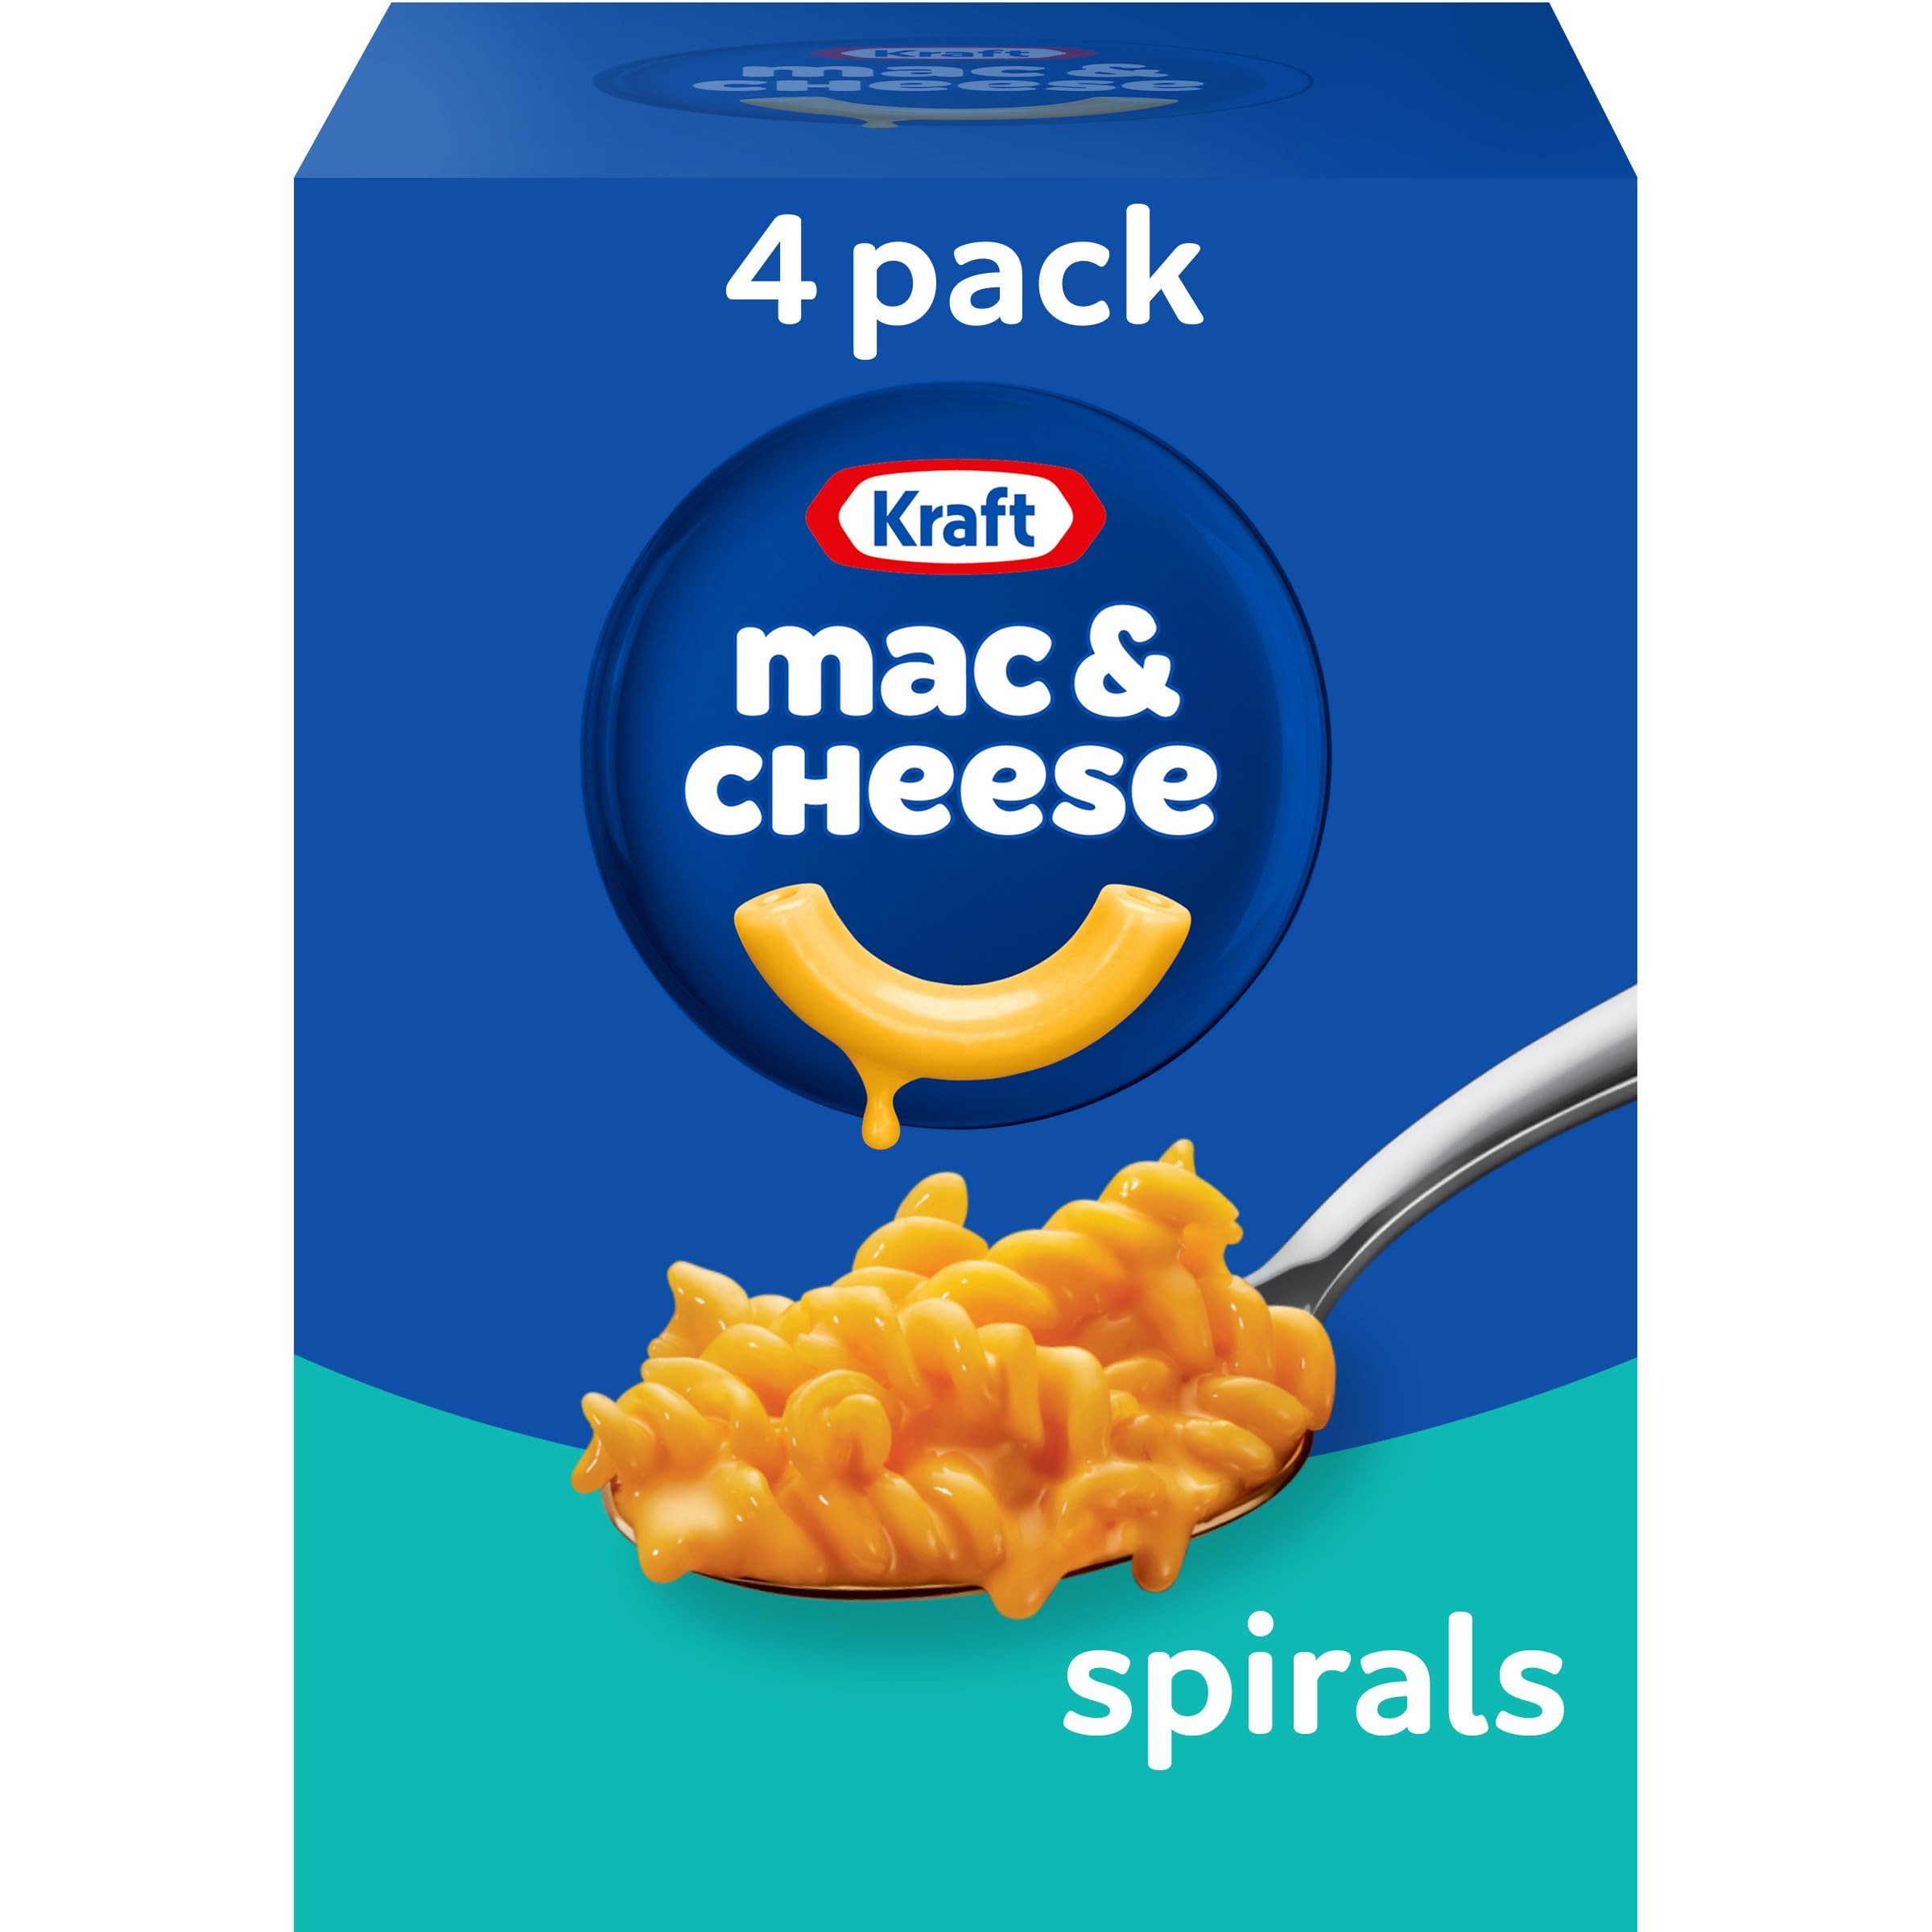
Item Name: Kraft Spirals Original Mac & Cheese Macaroni and Cheese Dinner, 4 ct Pack, 5.5 oz Boxes
Bullet Point 1: Four 5.5 oz boxes of Kraft Spirals Original Mac & Cheese Macaroni and Cheese Dinner
Bullet Point 2: Kraft Mac & Cheese contains no artificial flavors, preservatives or dyes
Bullet Point 3: Box includes spiral pasta and original flavor cheese sauce mix
Bullet Point 4: Each box makes about 2 servings
Bullet Point 5: Fun spiral pasta with our original cheese flavor
Bullet Point 6: Cheese sauce mix is individually sealed
Bullet Point 7: Kraft Spirals Mac & Cheese is perfect as a side, snack or addition to a meal
Bullet Point 8: Help yourself to the comforting taste you love
Bullet Point 9: Stock up with our 4 ct mac and cheese
Value: 22.0
Unit: Ounce

Price: 4.59